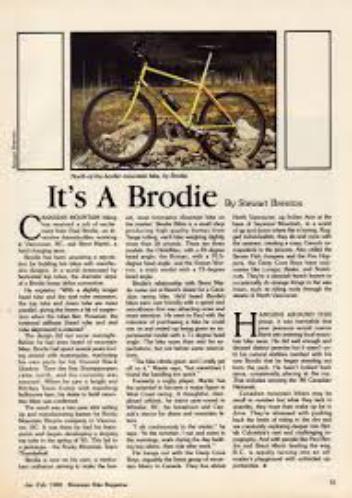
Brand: brodie bicycles
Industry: Transportation